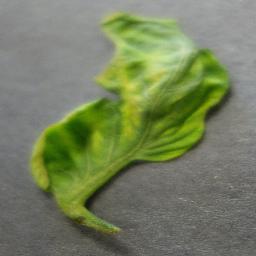
Label: Tomato___Tomato_Yellow_Leaf_Curl_Virus